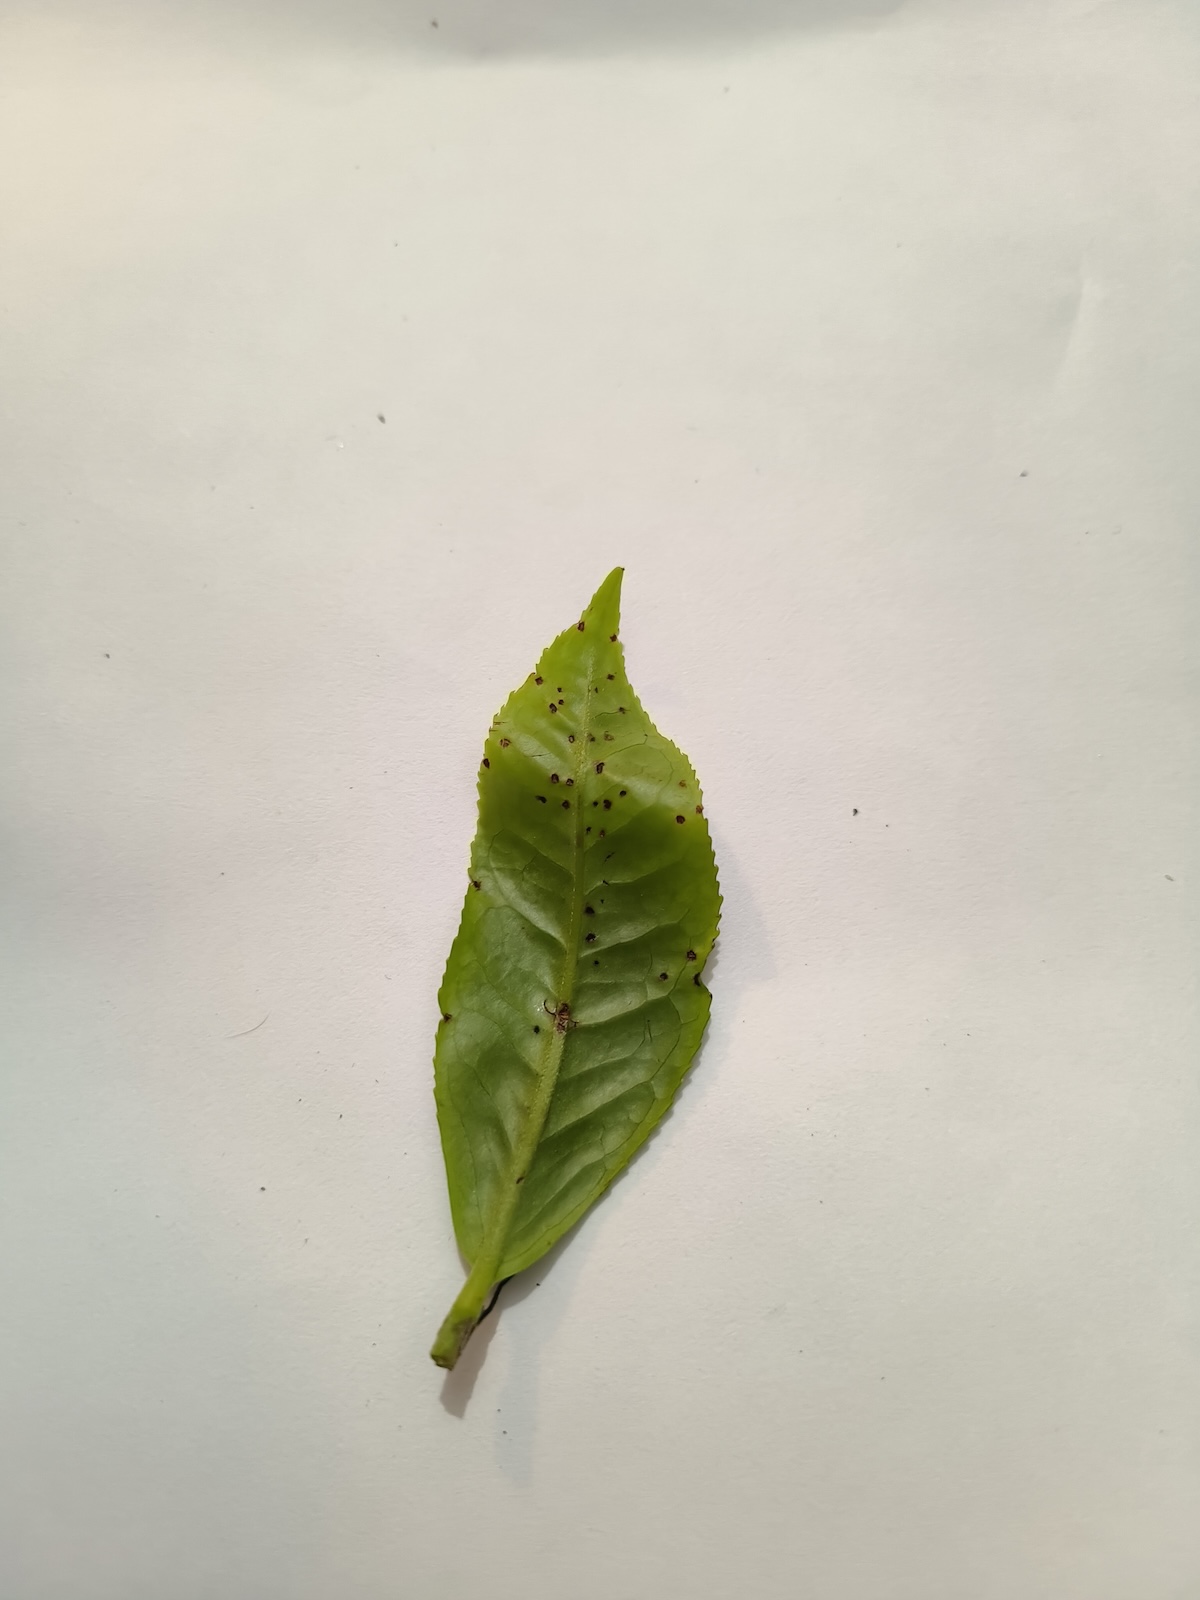
Label: Helopeltis